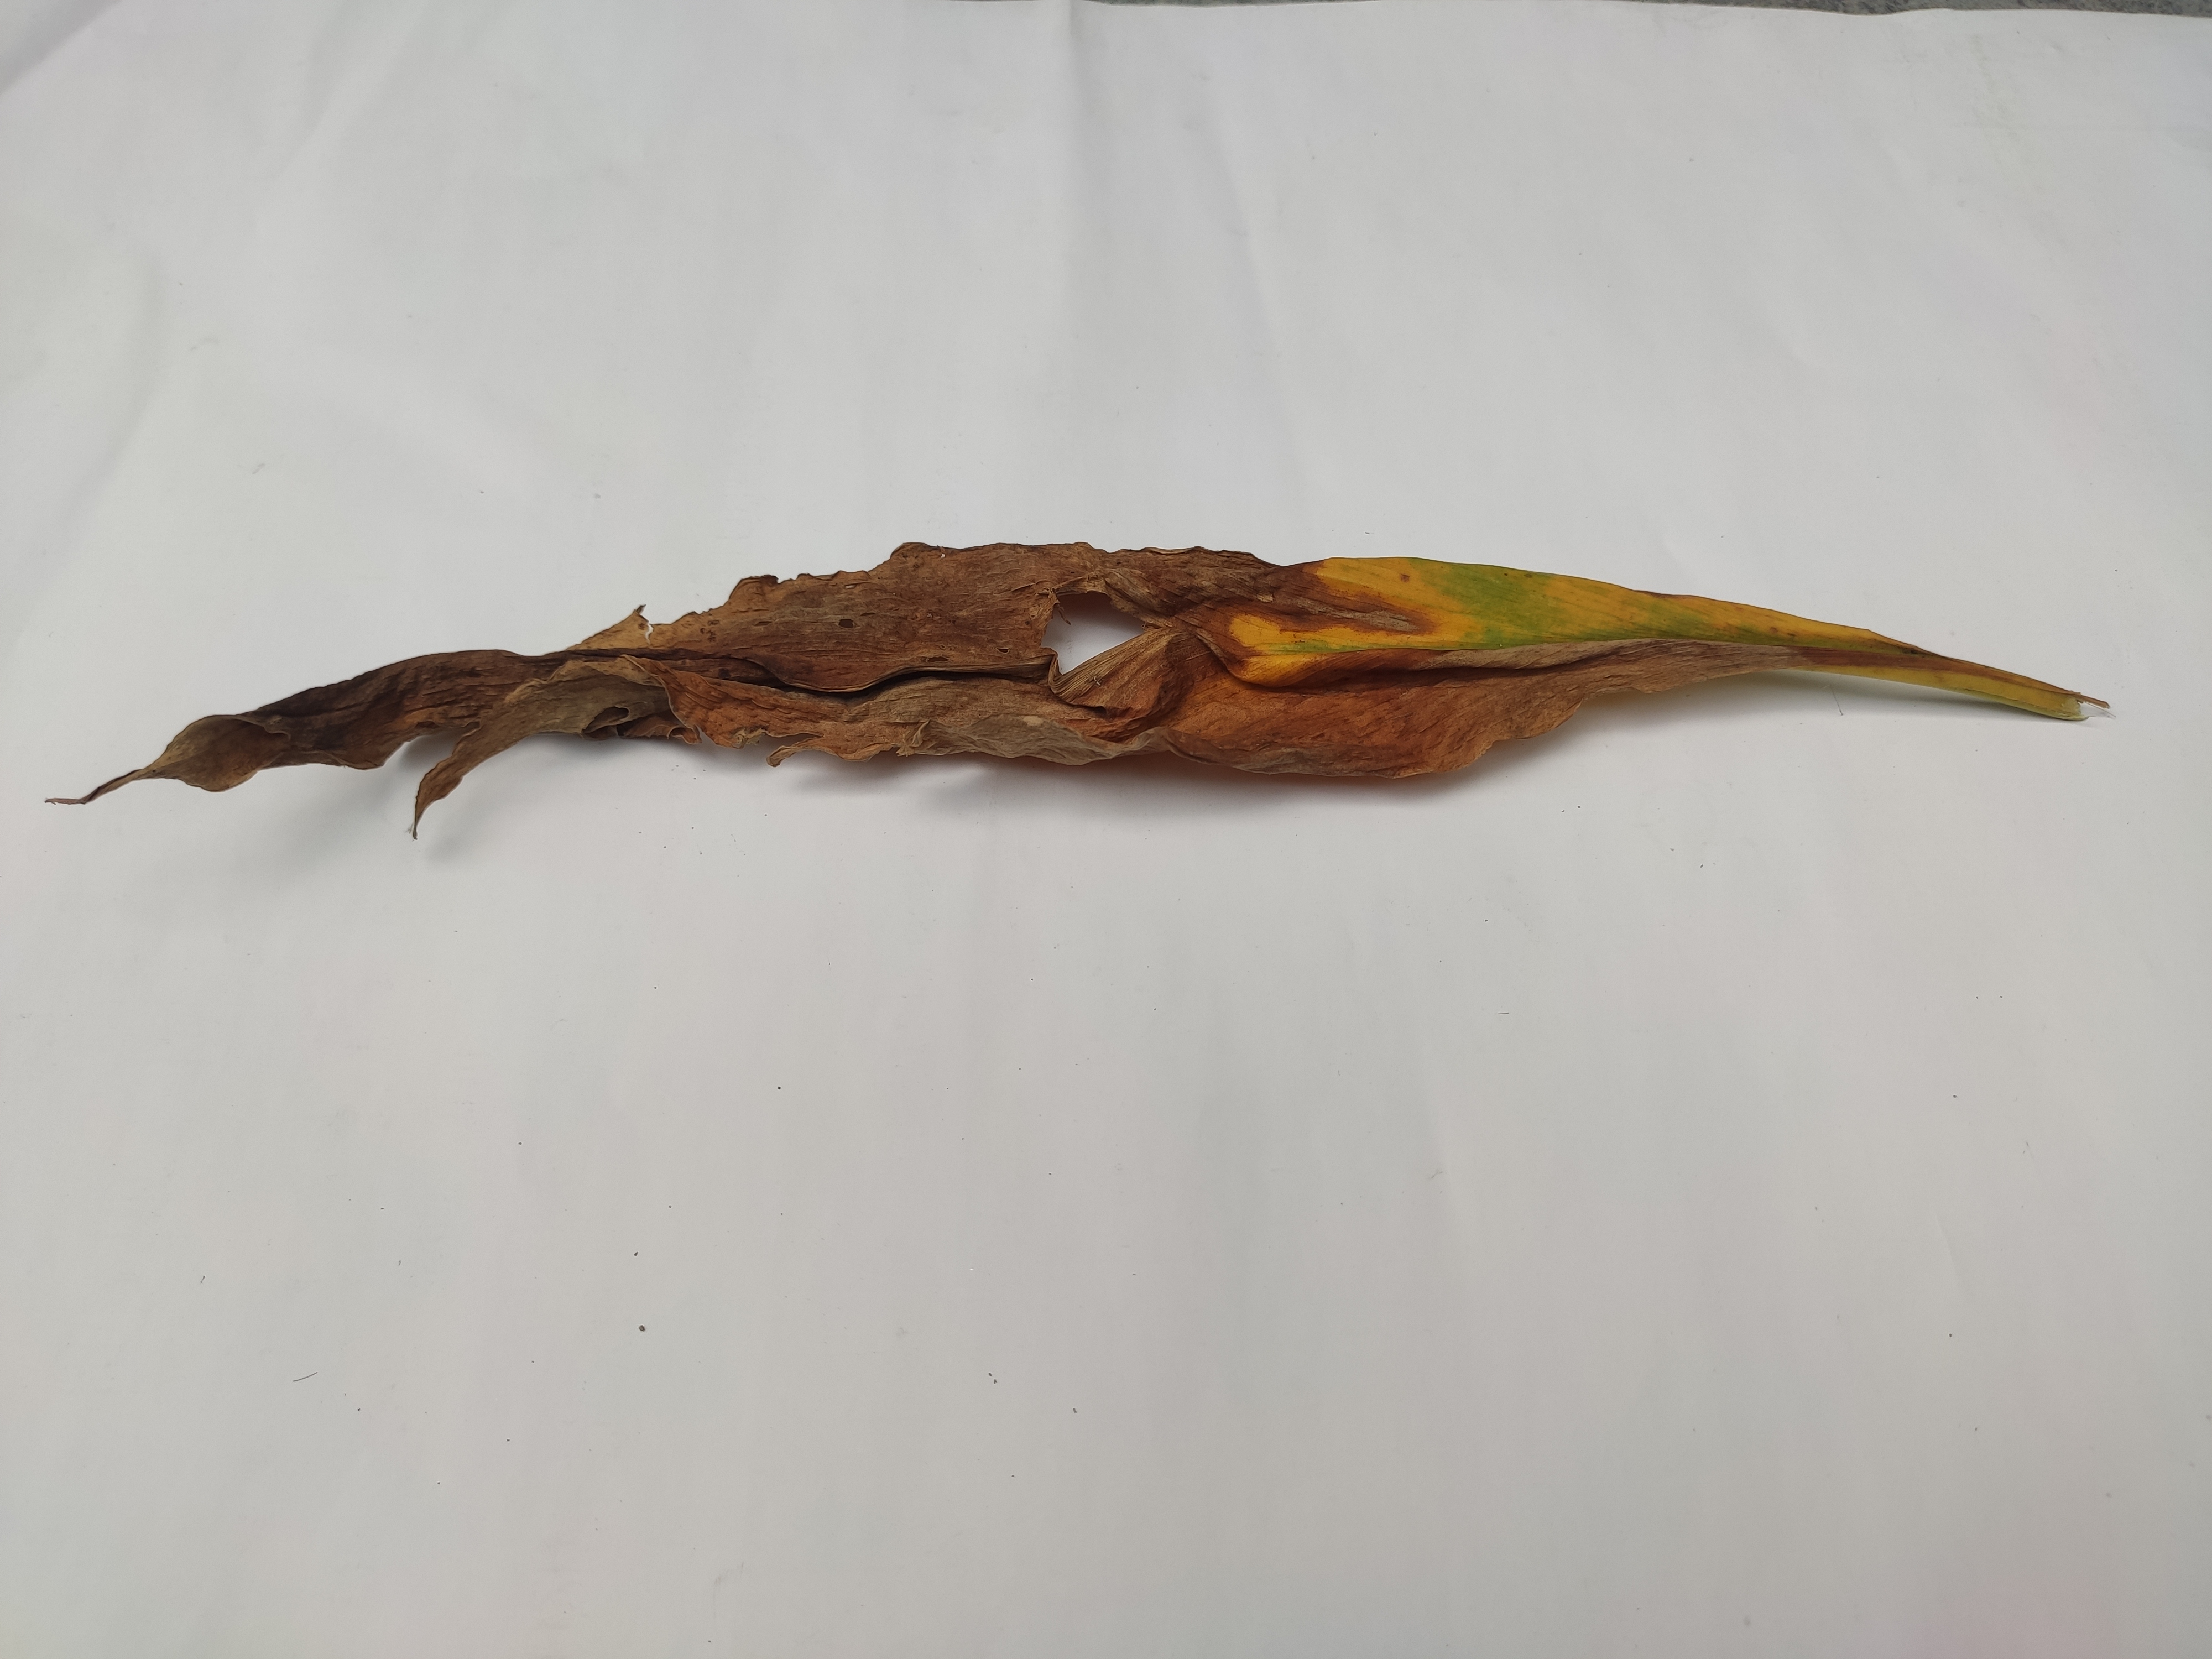
Label: Blotch